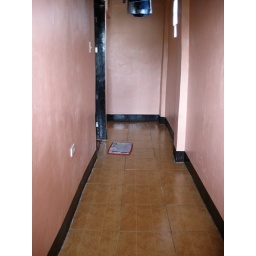
hallway in the 3rd floor of our house